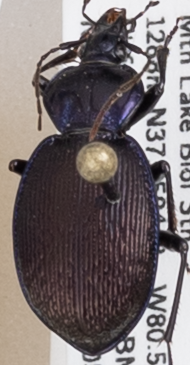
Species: Sphaeroderus stenostomus lecontei
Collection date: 2018-05-22
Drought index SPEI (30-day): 1.466
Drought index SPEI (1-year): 0.554
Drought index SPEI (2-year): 0.678